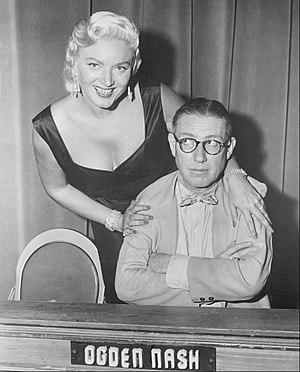
Frederic Ogden Nash est un poète américain. Lors de son décès en 1971, le New York Times écrivit que « ses saynètes poétiques aux rimes inattendues font de lui le faiseur de poésie humoristique le plus connu du pays ».